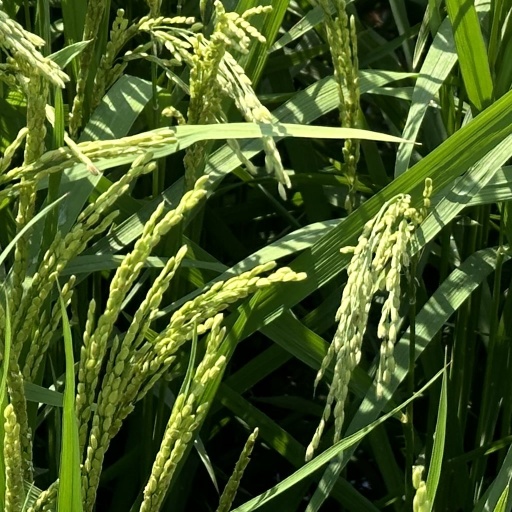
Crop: rice